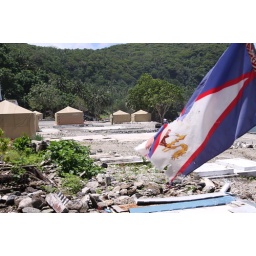
The tattered Western Samoan flag flies above this village that was once dotted with houses and buildings